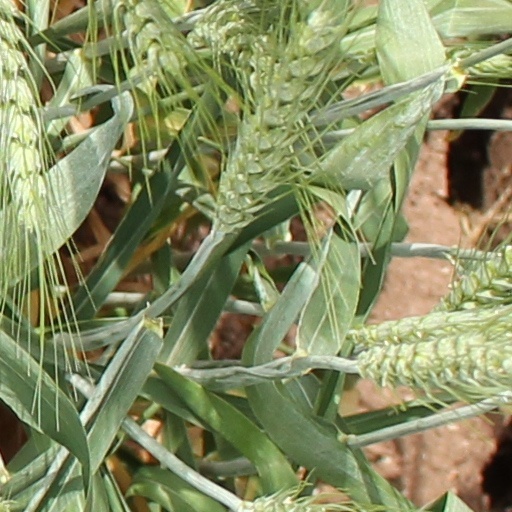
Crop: wheat